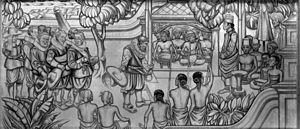
Cornelis de Houtman est un explorateur néerlandais, frère de Frederick de Houtman. Il découvrit une nouvelle route maritime reliant l'Indonésie et l'Europe, et lança le commerce des épices aux Pays-Bas. À une époque où l'empire portugais détenait le monopole du commerce des épices, le voyage de Cornelis de Houtman représentait pour les Pays-Bas une victoire symbolique importante, même si le voyage en lui-même fut un véritable désastre humain.
Banten était un royaume dans l'ouest de l'île de Java en Indonésie, connu en Europe sous le nom de Bantam. À son apogée, il était constitué des actuelles provinces de Banten et de Lampung dans le sud de Sumatra.
1596 est une année bissextile commençant un lundi.